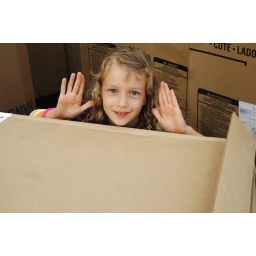
Emma in the cardboard box castle